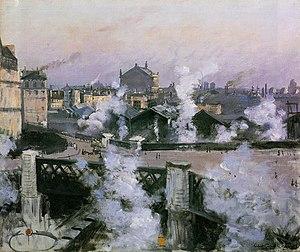
Norbert Gœneutte, né à Paris le 23 juillet 1854 et mort le 9 octobre 1894 à Auvers-sur-Oise, est un artiste peintre, graveur et illustrateur français.